Hurricane Juan (1985)

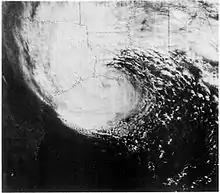
Satellite image of Juan before making landfall

While on its erratic path off the northern Gulf Coast, Juan killed 12 people, nine of whom offshore due to overturned oil rigs or boats. The hurricane directly caused about $1.5 billion in damage, making it the fourth costliest United States hurricane at the time without adjusting for inflation; it was behind only Hurricane Frederic of 1979, Hurricane Agnes of 1972, and Hurricane Alicia of 1983. The damage total included losses to the oil industry, wrecked crops, and overall flooding damage, mostly in Louisiana. According to the Federal Emergency Management Agency (FEMA), Juan injured 1,357 people, mostly to a minor extent. Juan struck less than two months after Hurricane Elena hit the northern Gulf Coast, resulting in further damage to already ravaged areas.